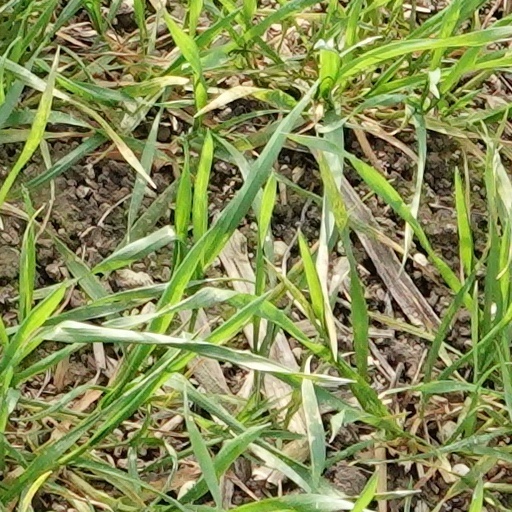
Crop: wheat